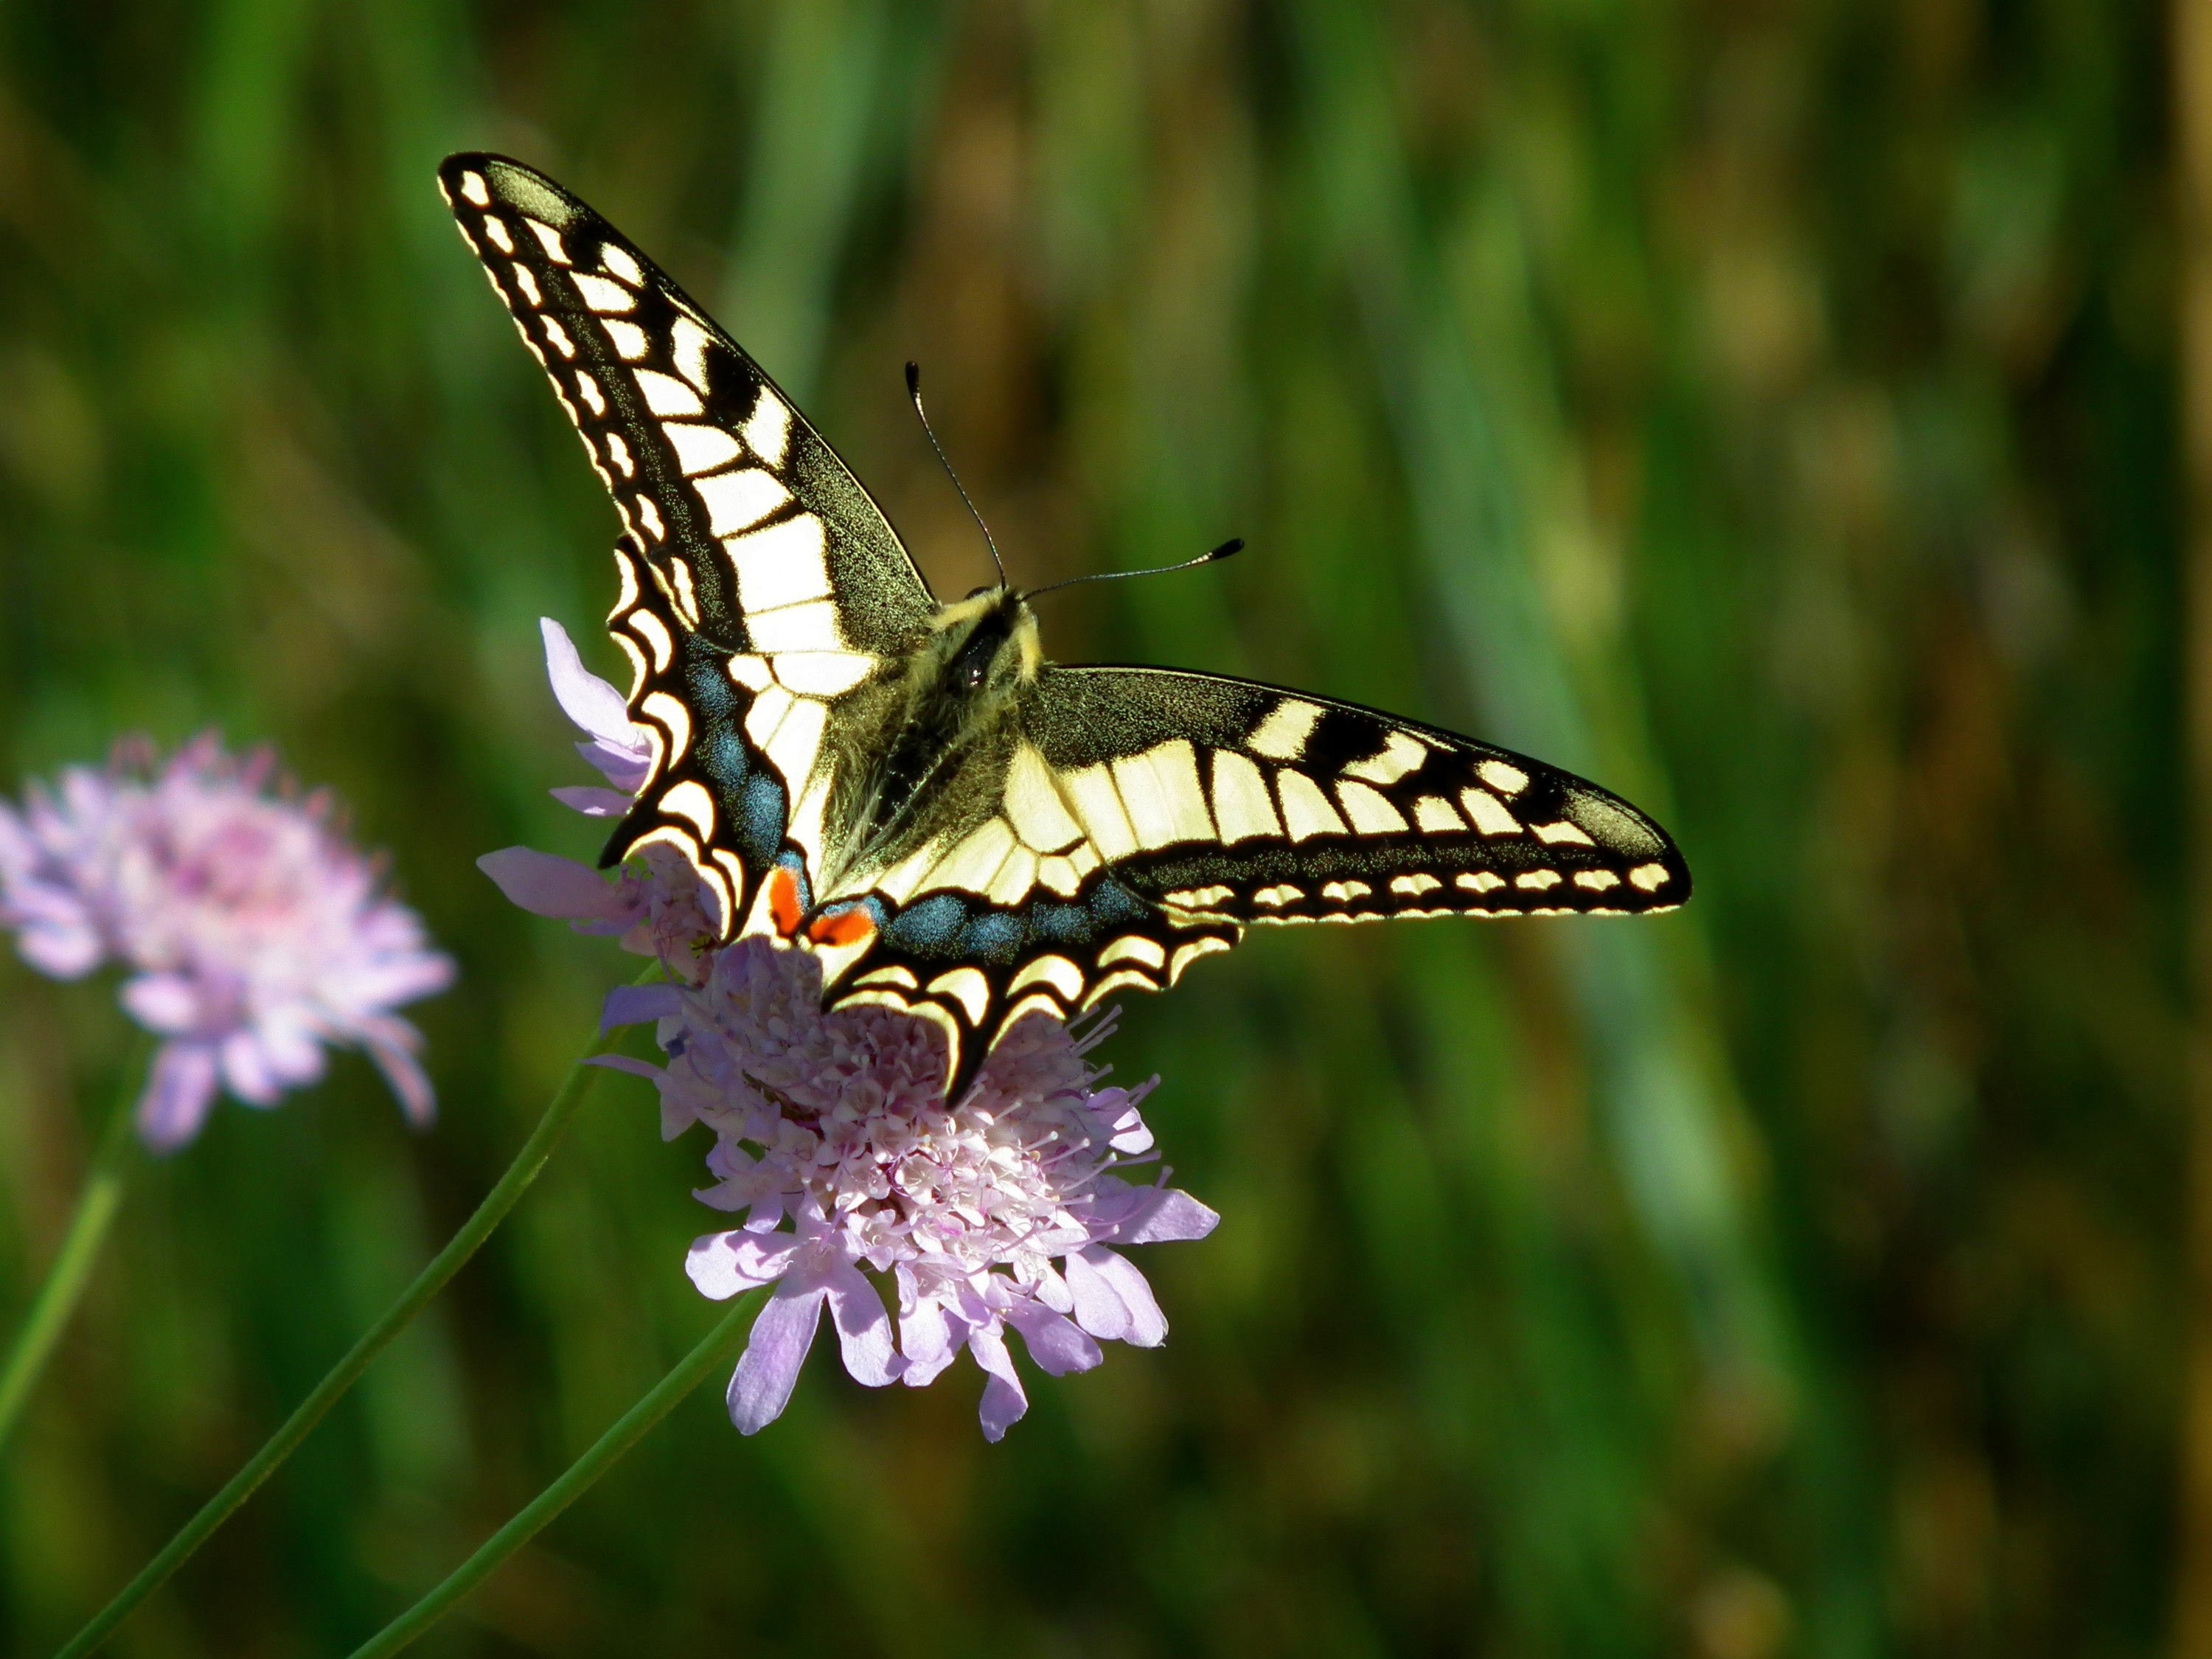
nature, grass, photography, meadow, flower, wildlife, insect, macro, botany, butterfly, garden, flora, fauna, invertebrate, close up, monarch butterfly, nectar, swallowtail, macro photography, arthropod, pollinator, moths and butterflies, lycaenid, nauture